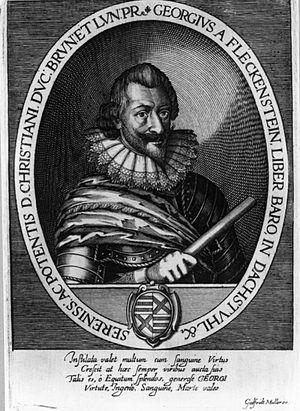
La famille de Fleckenstein était une famille noble alsacienne dont le nom provient du château de Fleckenstein dans les Vosges du nord.